Minamata, Kumamoto

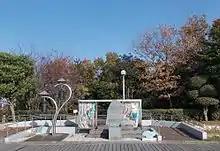
Minamata disease memorial monument located in the Seaside Park Eco Park of Minamata, Kumamoto Prefecture

The 1970 session of the Japanese Diet became remembered as the "Pollution Diet," as the Japanese government took action under the pressure of civil society movements provoked by Minamata disease as well as other two major environmental catastrophes - Yokkaichi Asthma and Itai-itai disease. Fourteen new environmental laws were passed in a single session, giving Japan what at the time were the most stringent environmental protection laws in the world. These new laws included a Water Pollution Act and nationwide regulations of toxic discharges. The polluter pays principle was introduced. A national Environmental Agency, which later developed into the Ministry of Environment, was founded in 1971. National governmental expenditures on environmental issues almost doubled between 1970 and 1975 and tripled on the local government level. Business investments in clean technologies rose dramatically, too.